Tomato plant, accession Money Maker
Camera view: bottom (45 deg); turntable rotation: 60 degrees
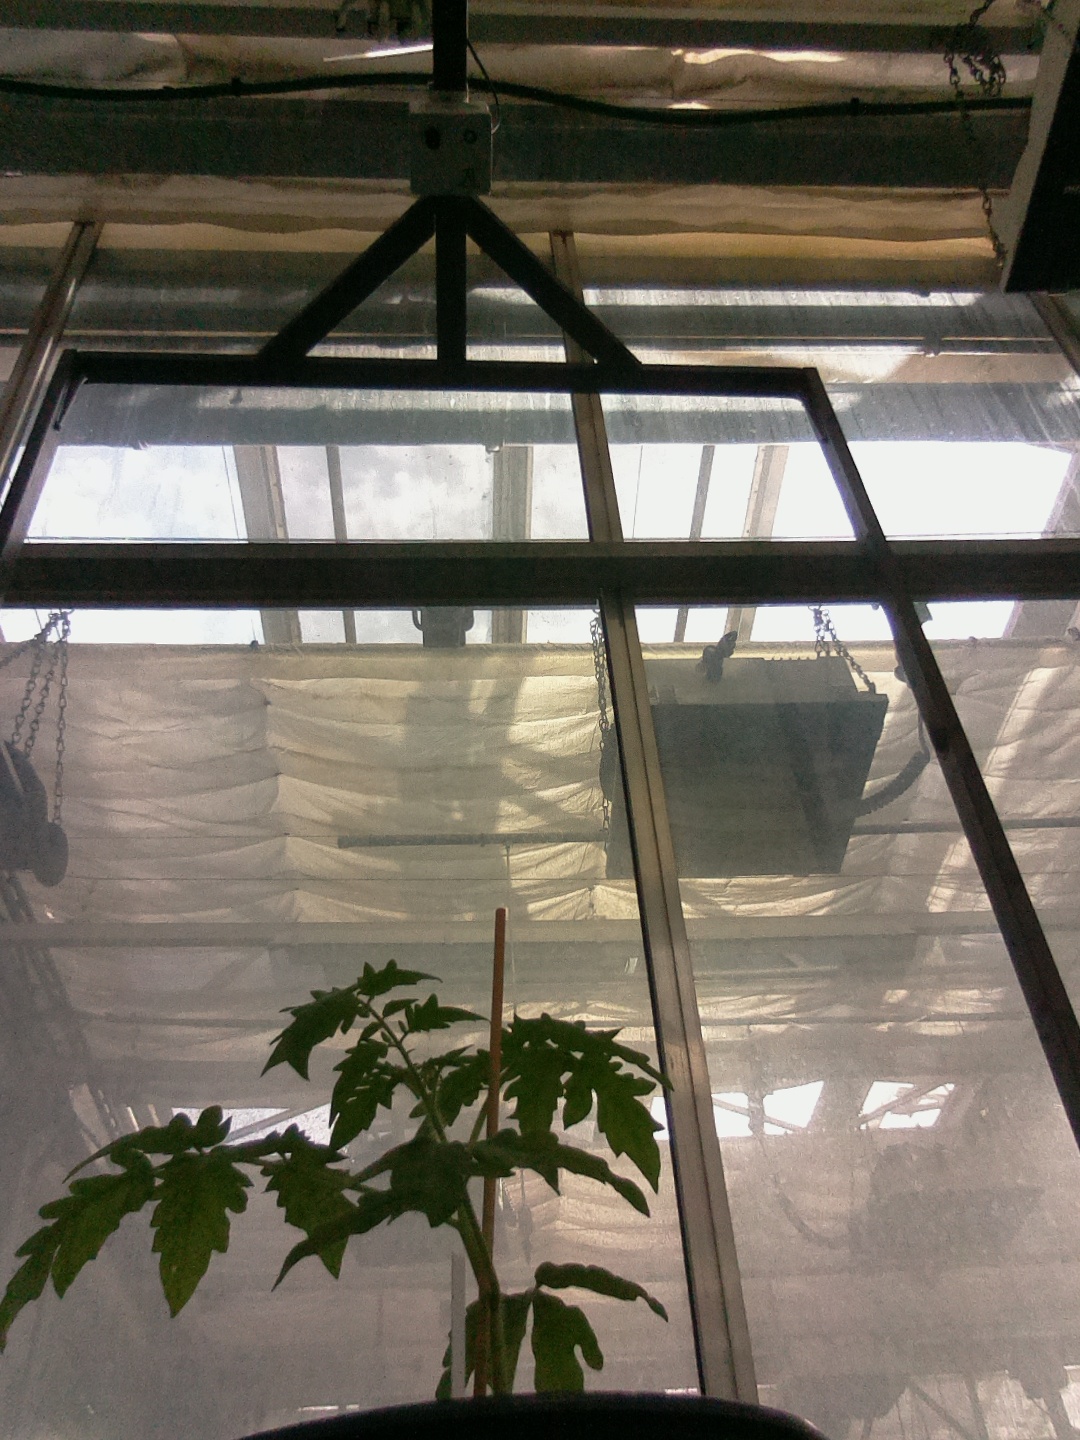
BBCH growth stage 13: 6 of true leaves visible